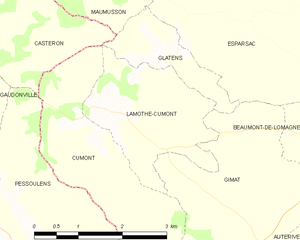
Carte des communes françaises Lamothe-Cumont